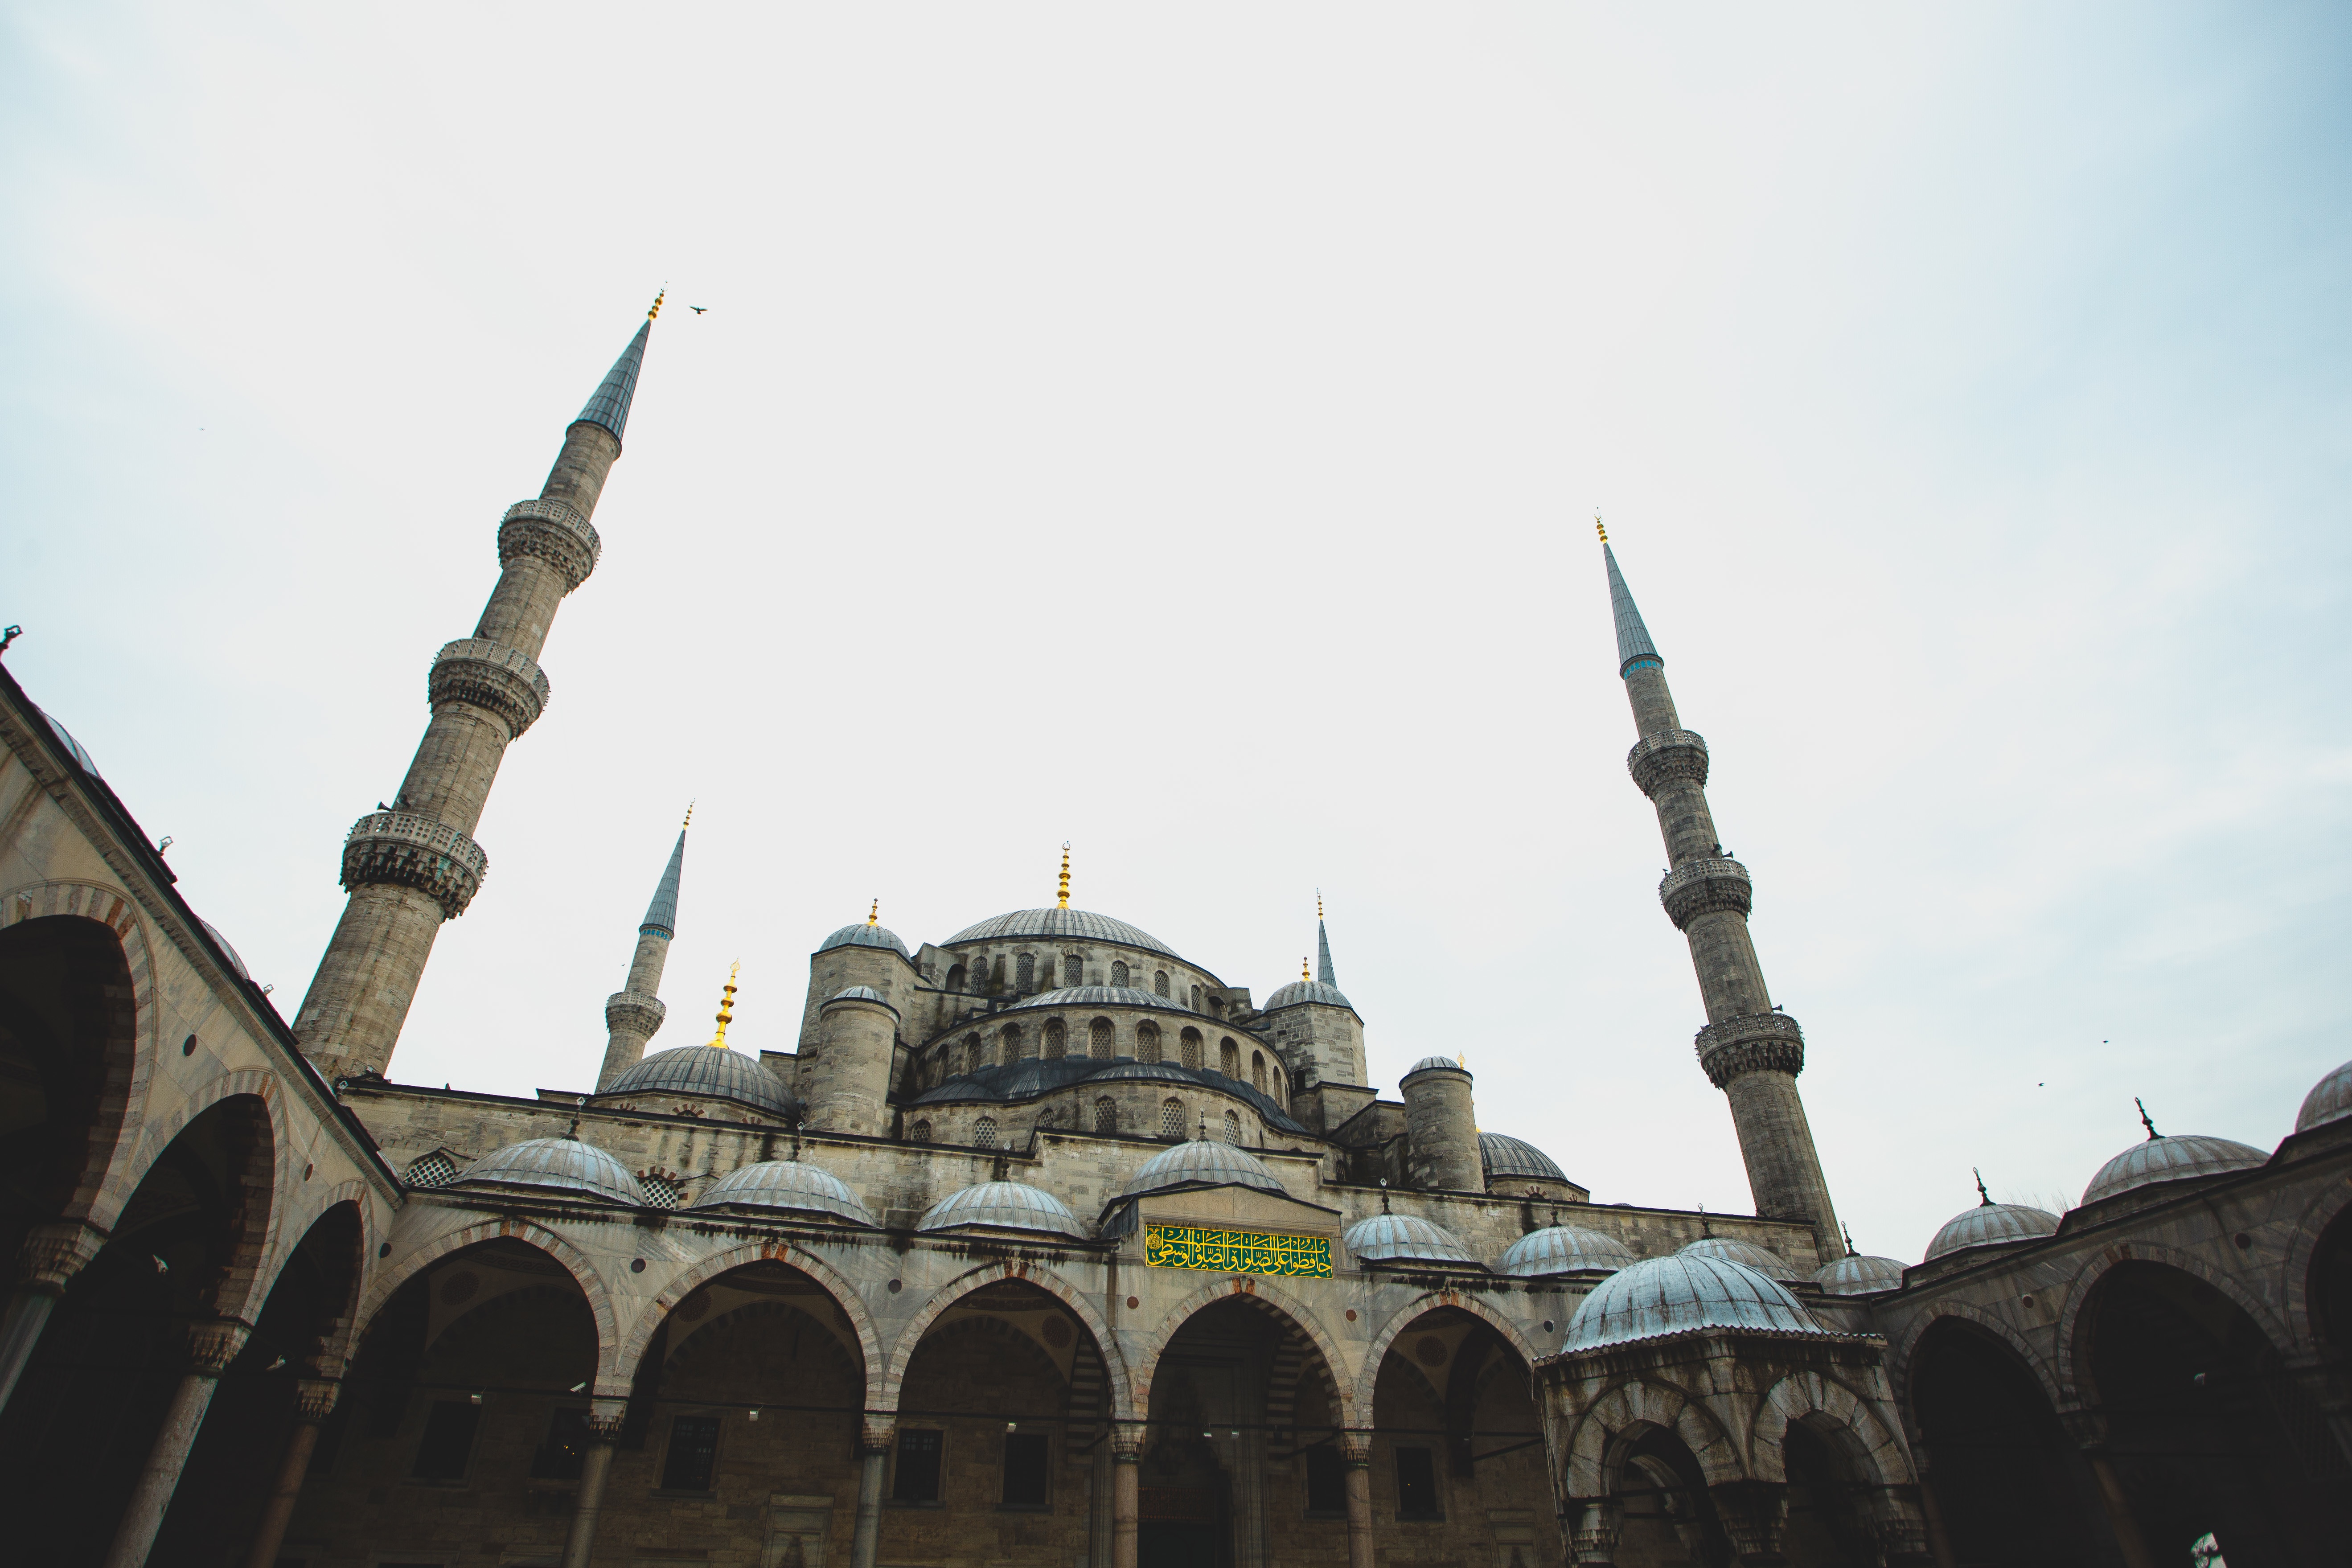
building, landmark, place of worship, temple, spire, mosque, ancient history